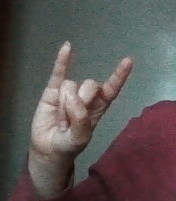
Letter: la